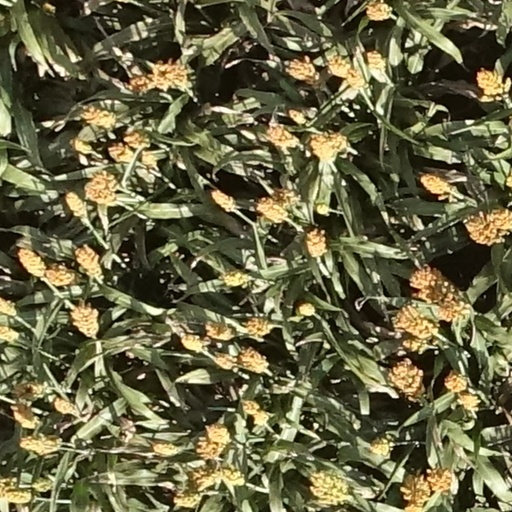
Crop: sorghum